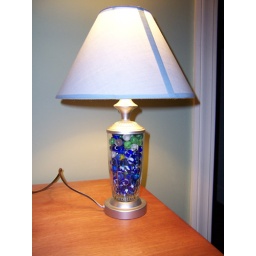
Refurbished table lamp with clear base, filled with blue and green marbles. Base is silver in color, with light blue shade.